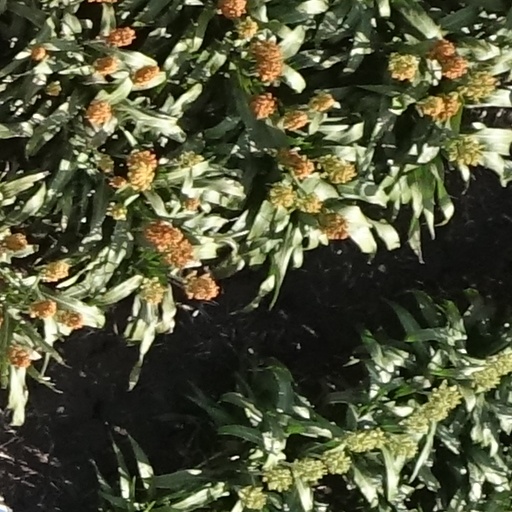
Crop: sorghum